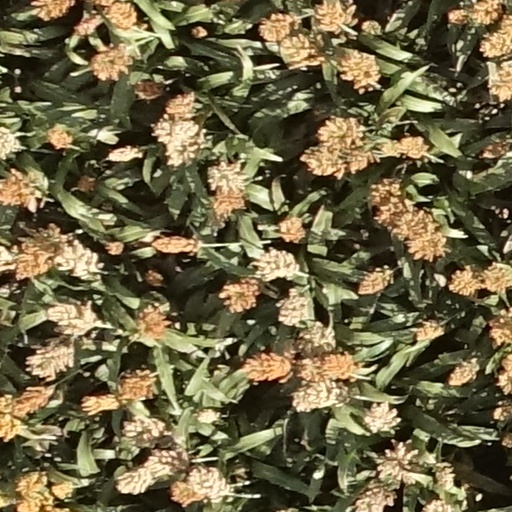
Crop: sorghum